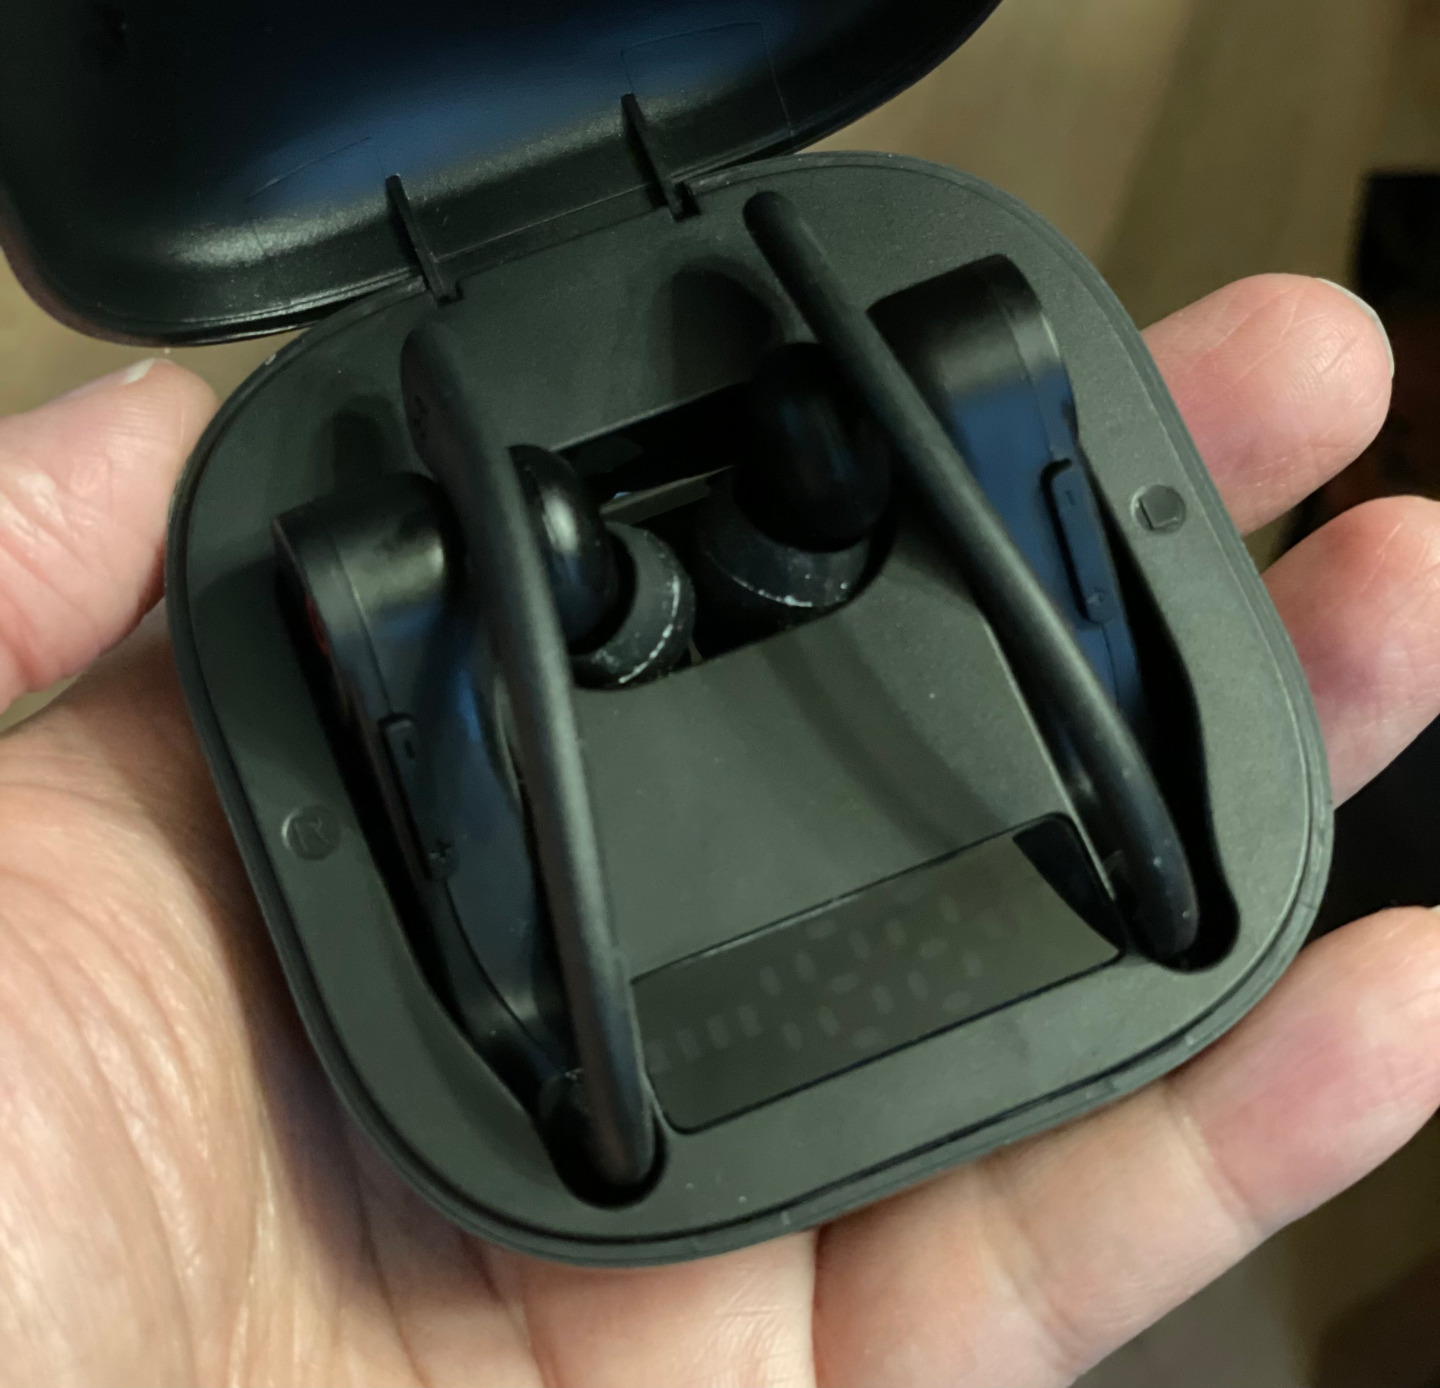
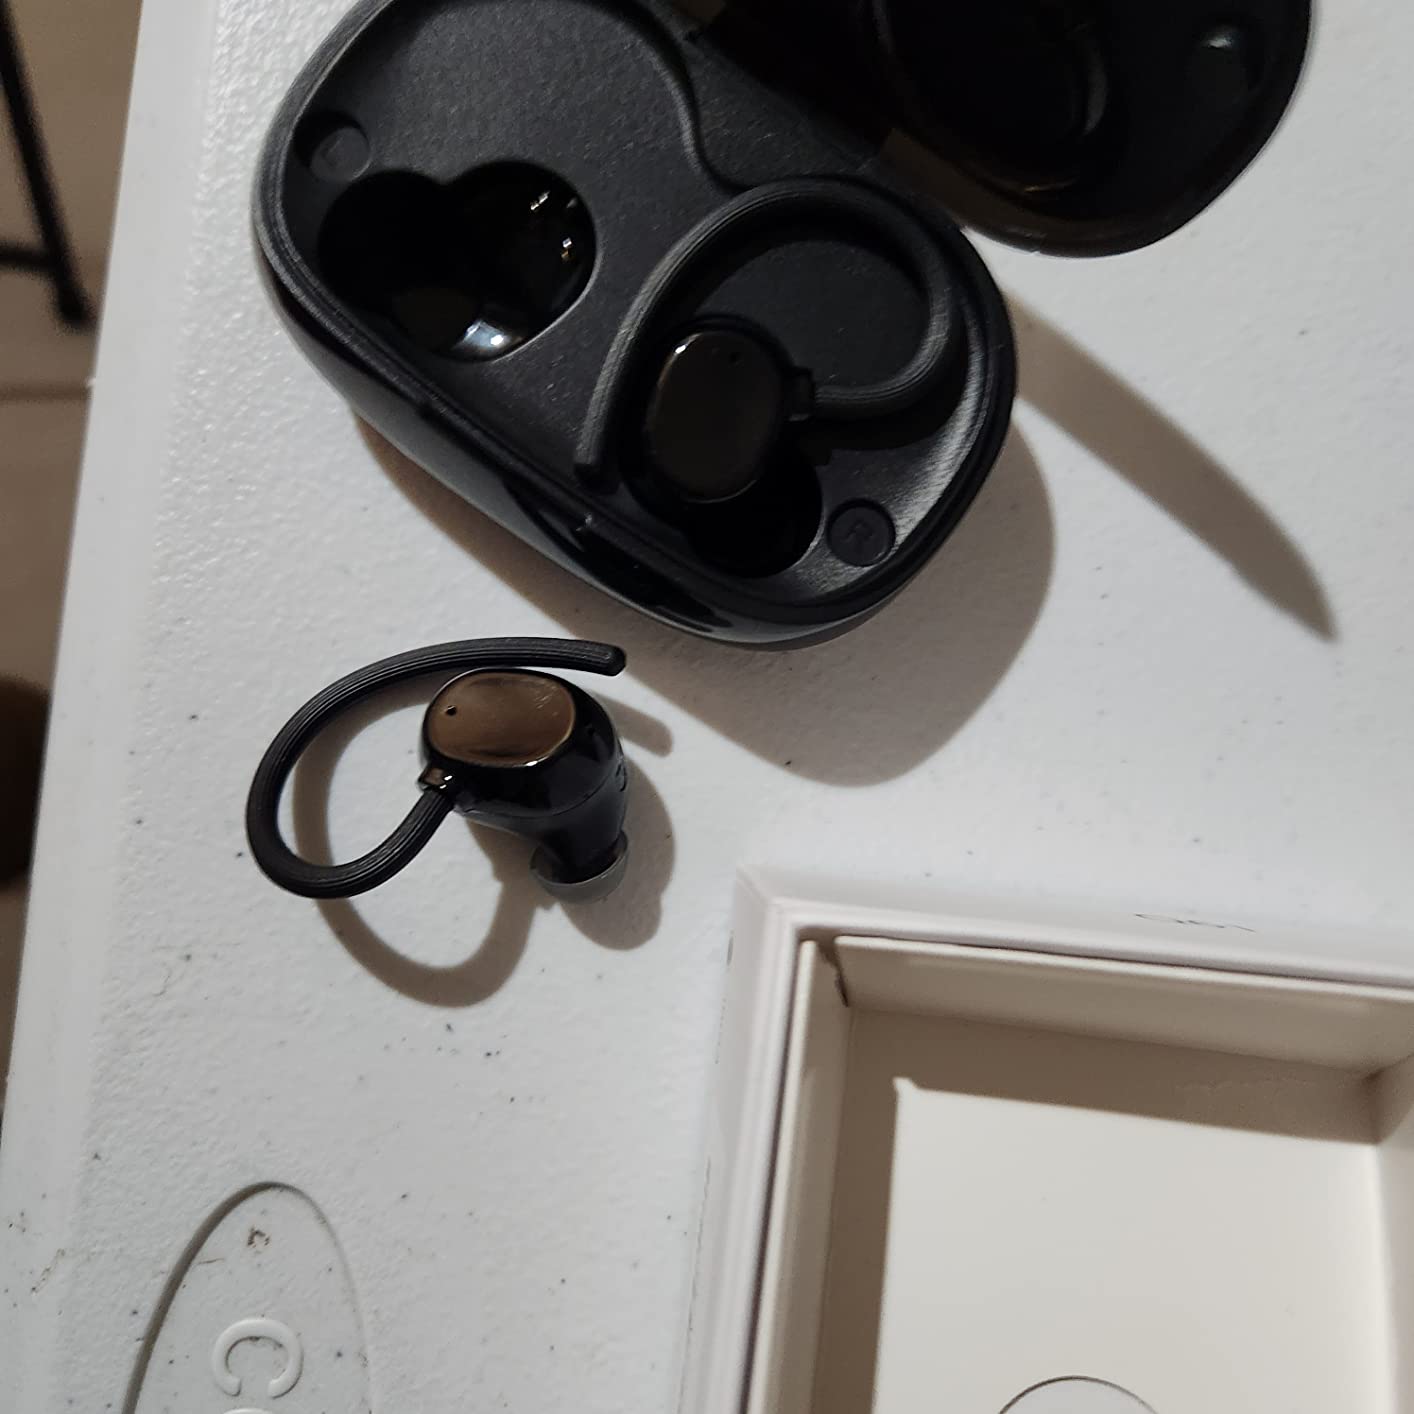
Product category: earbuds
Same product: no